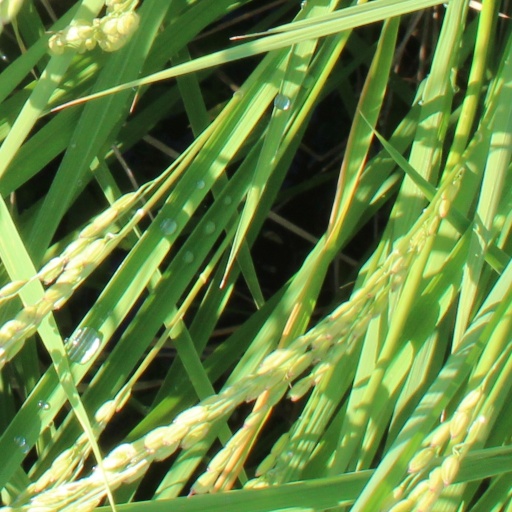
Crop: rice